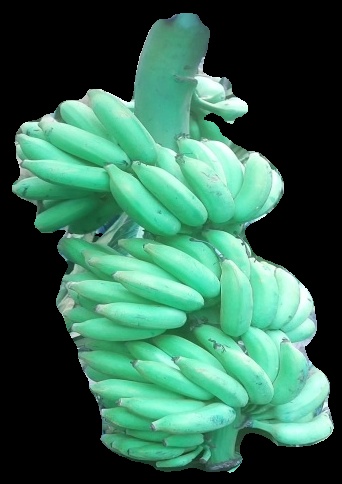
Variety: elakki-bale
Grade: grade1